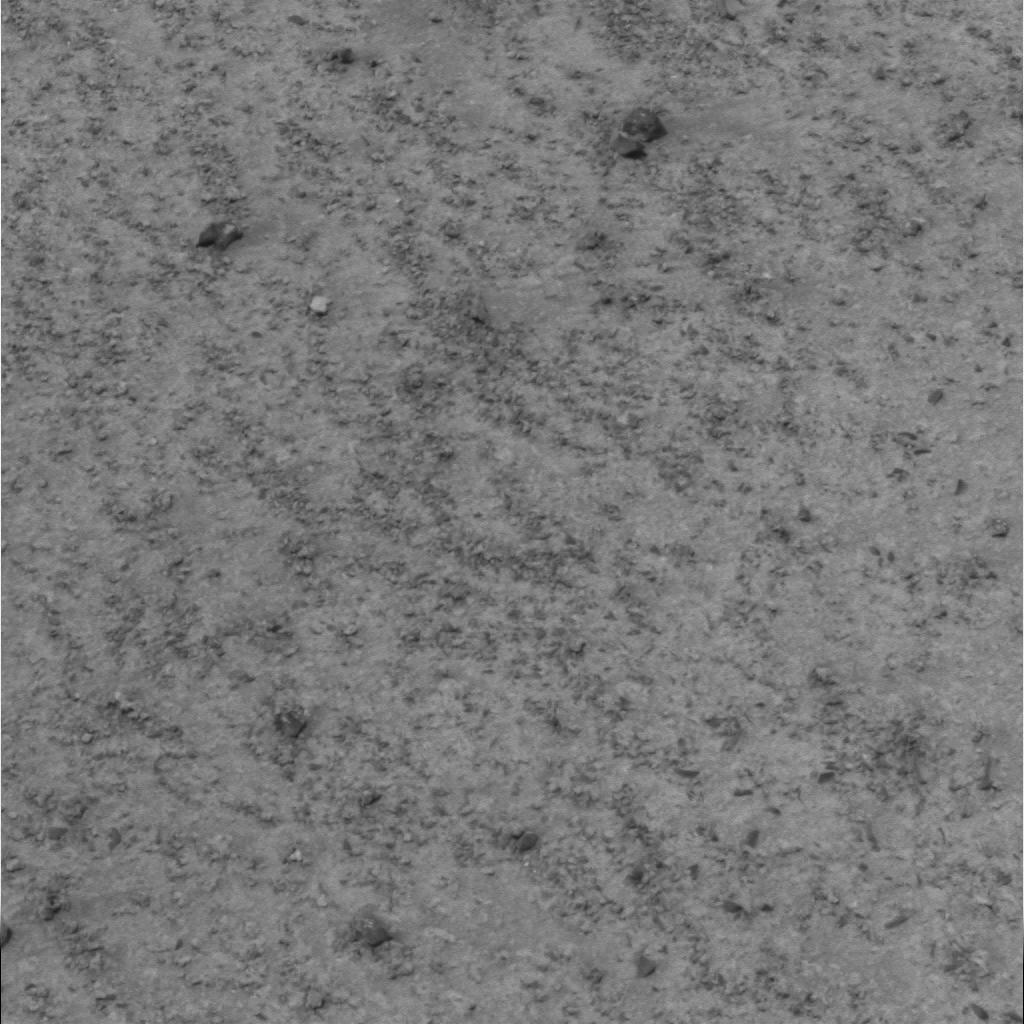
Surface features visible: Clasts, Soil, Nearby Surface